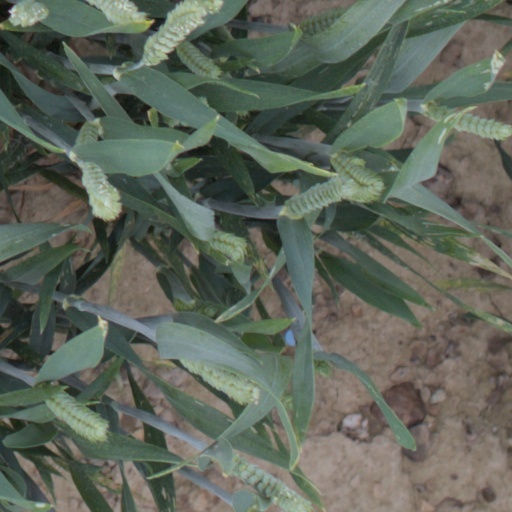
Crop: wheat